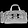
Label: Bag